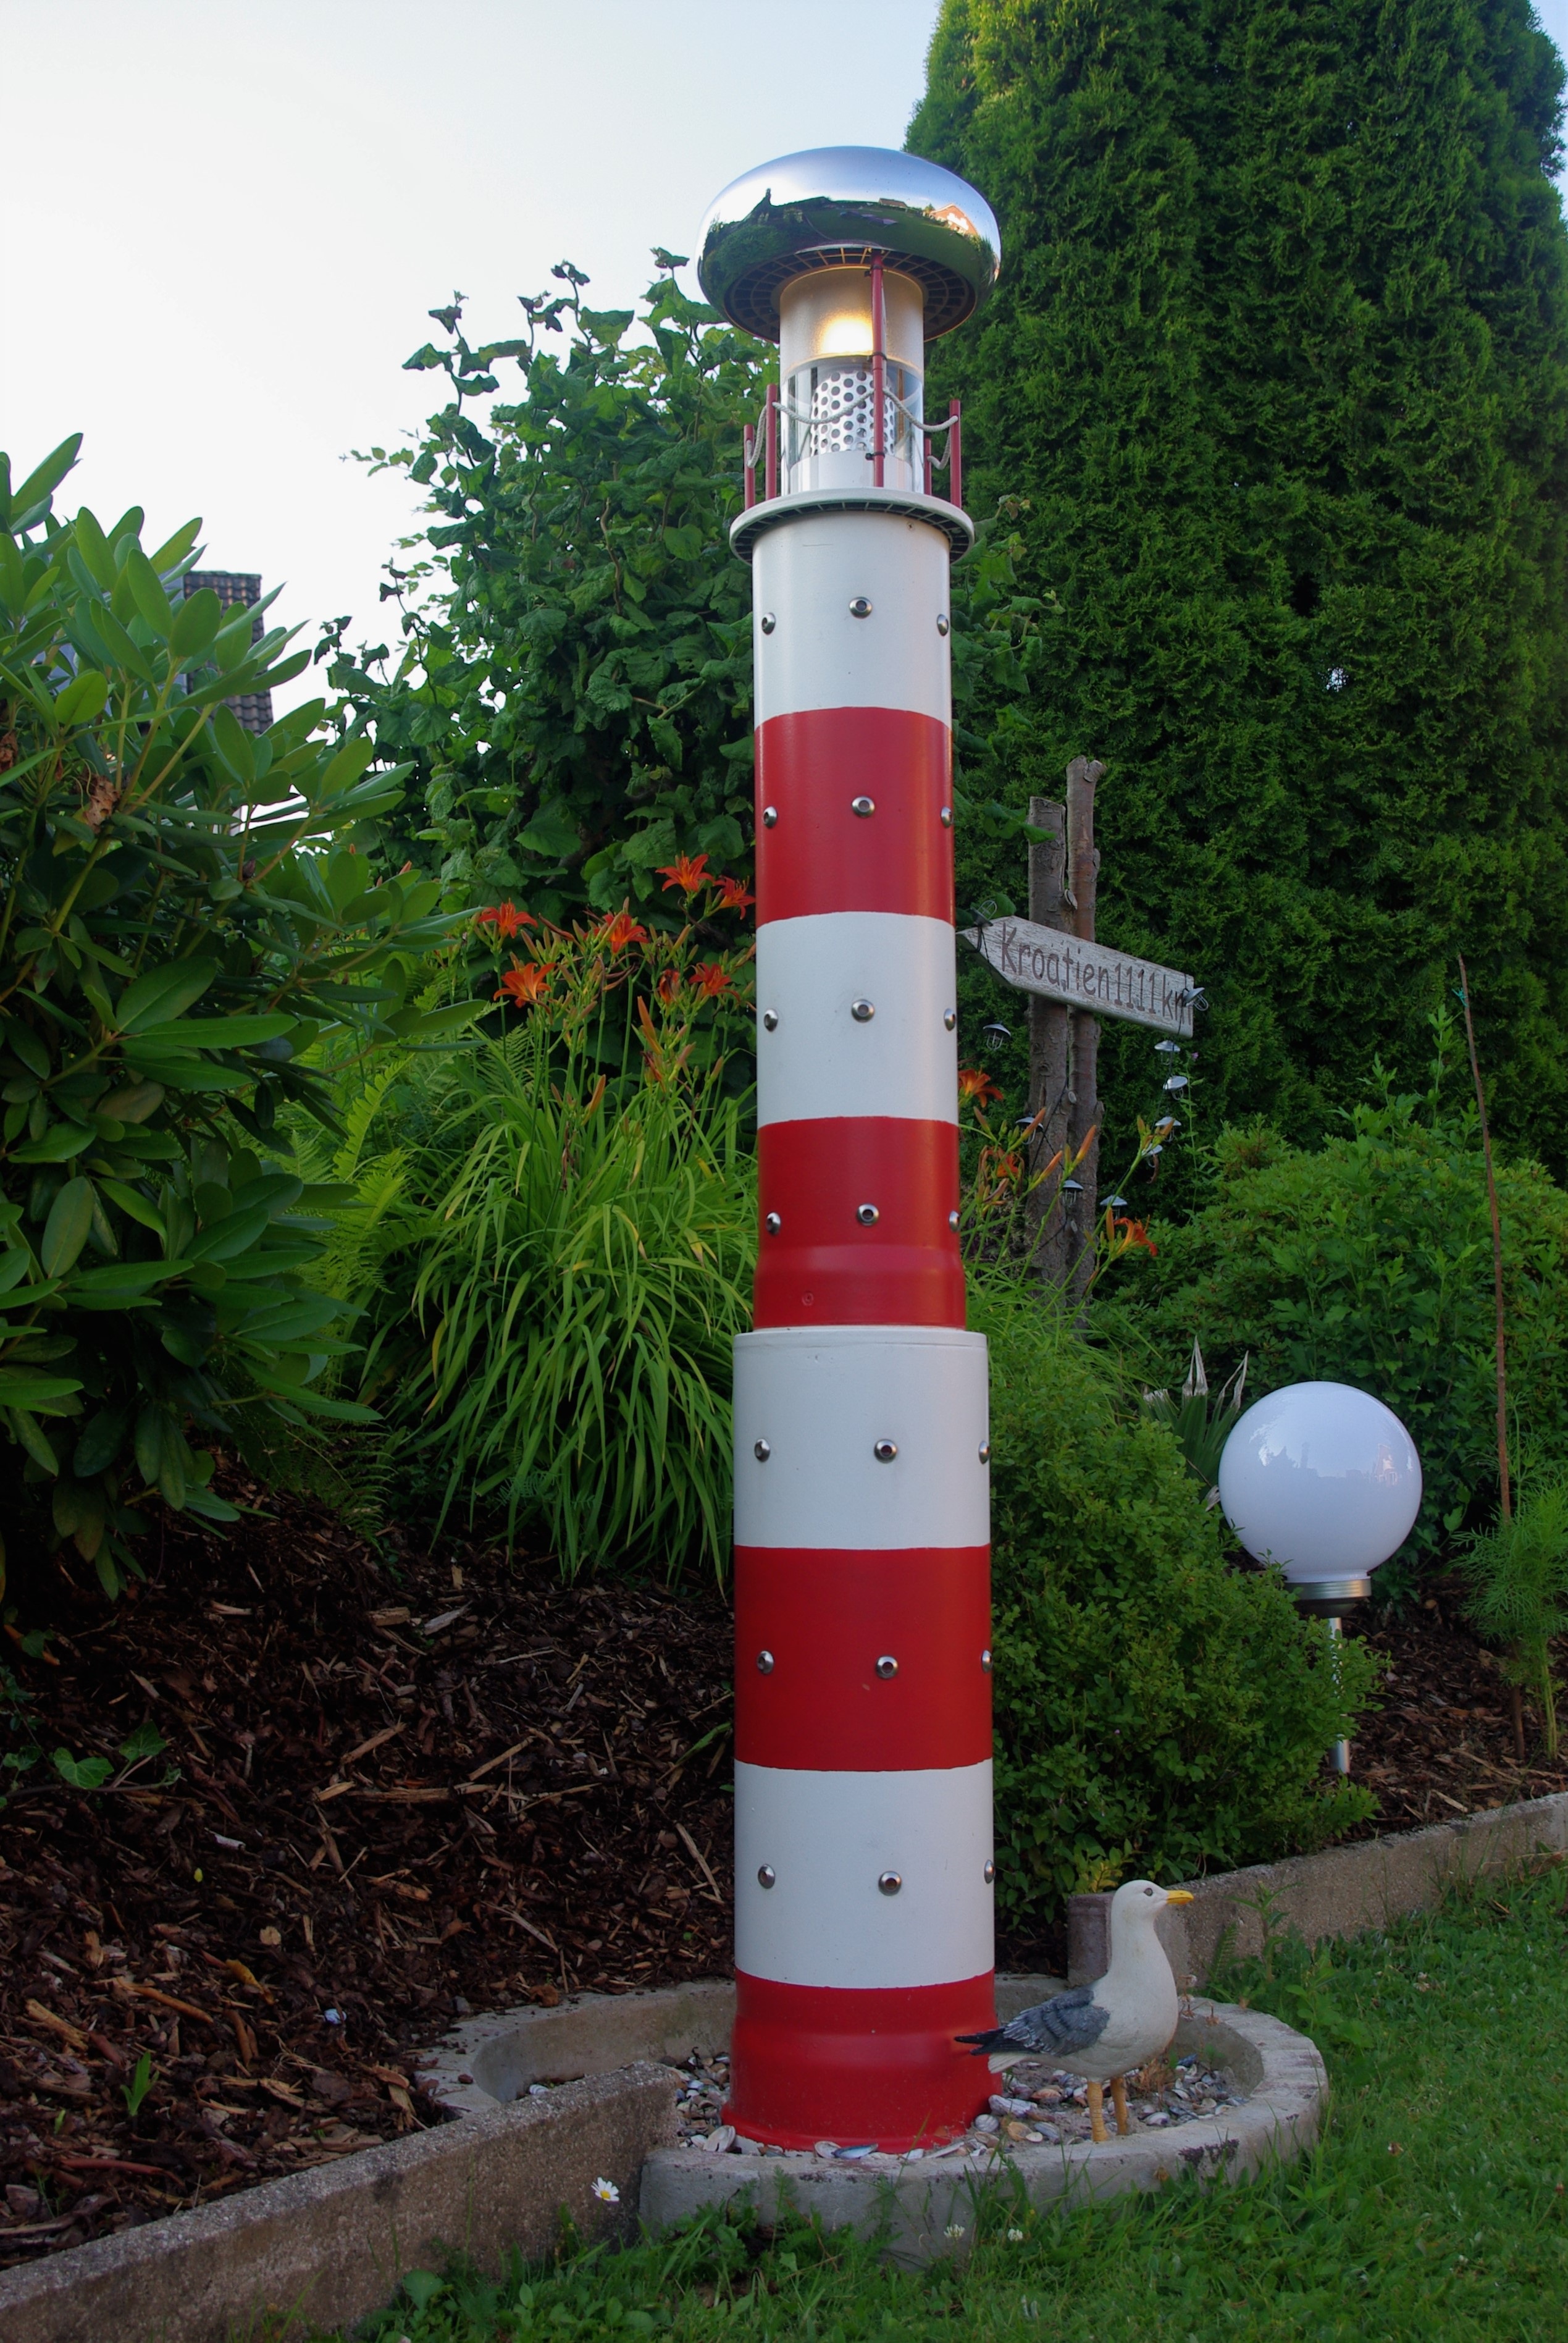
landscape, coast, nature, bird, light, lighthouse, sky, white, bush, model, red, tower, gull, holiday, beacon, garden, leisure, lighting, totem pole, led, diy, hobby, outdoor structure